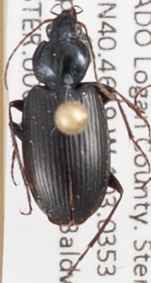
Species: Agonum placidum
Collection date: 2014-08-05
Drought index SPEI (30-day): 0.05
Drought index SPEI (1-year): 0.71
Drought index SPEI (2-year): -0.728